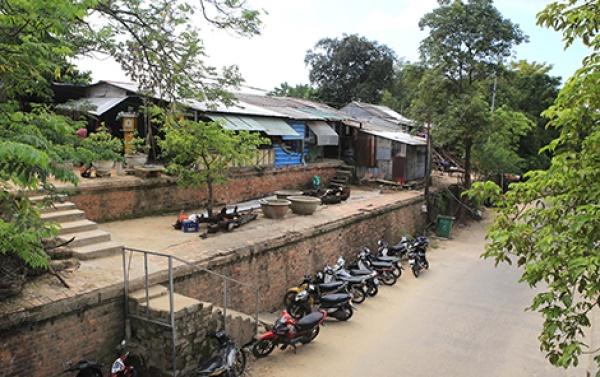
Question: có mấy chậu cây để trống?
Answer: có ba chậu cây để trống